Włocławek Cathedral

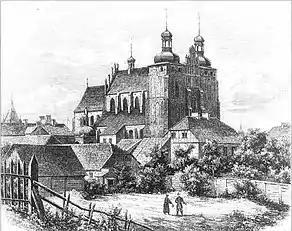
Wloclawek's Cathedral in 1863, view from the estuary of Zglowiaczka river, picture by Adolf Kozarski

Research into the history of the first cathedrals in Wloclawek is as yet incomplete. It requires further investigation and excavations. The situation is slightly better when it comes to the third – still extant– basilica cathedral.